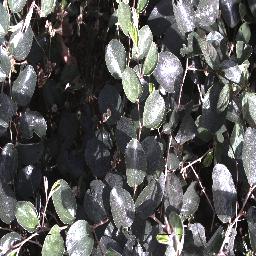
Label: chinee_apple